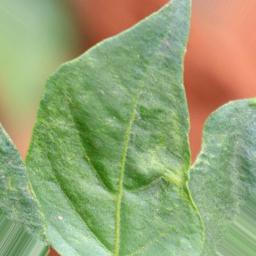
Label: healthy